Fright Night Film Fest

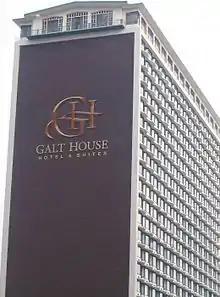
Galt House

Kentucky-made films such as "Dead Moon Rising", "Hell is Full" and "Stash" got distribution by screenings at this film festival with horror convention and now the convention has expanded to include Fandomfest, a showcase of pop culture, gaming and cosplay. Awards such as the Corman award are presented to films, actors, or directors that excel within their respective categories. Many of the filmmakers have garnered distribution and representation as a result of the notable festival among Hollywood horror filmmakers. Fright Night Film Fest launches careers internationally. In 2013, The organizers announced that during the 2012 Fright Night Film Fest packed with over 16,700 people, and it screened more than 120 films within three days. Some of the largest horror online publications have called it the "Sundance of Horror".